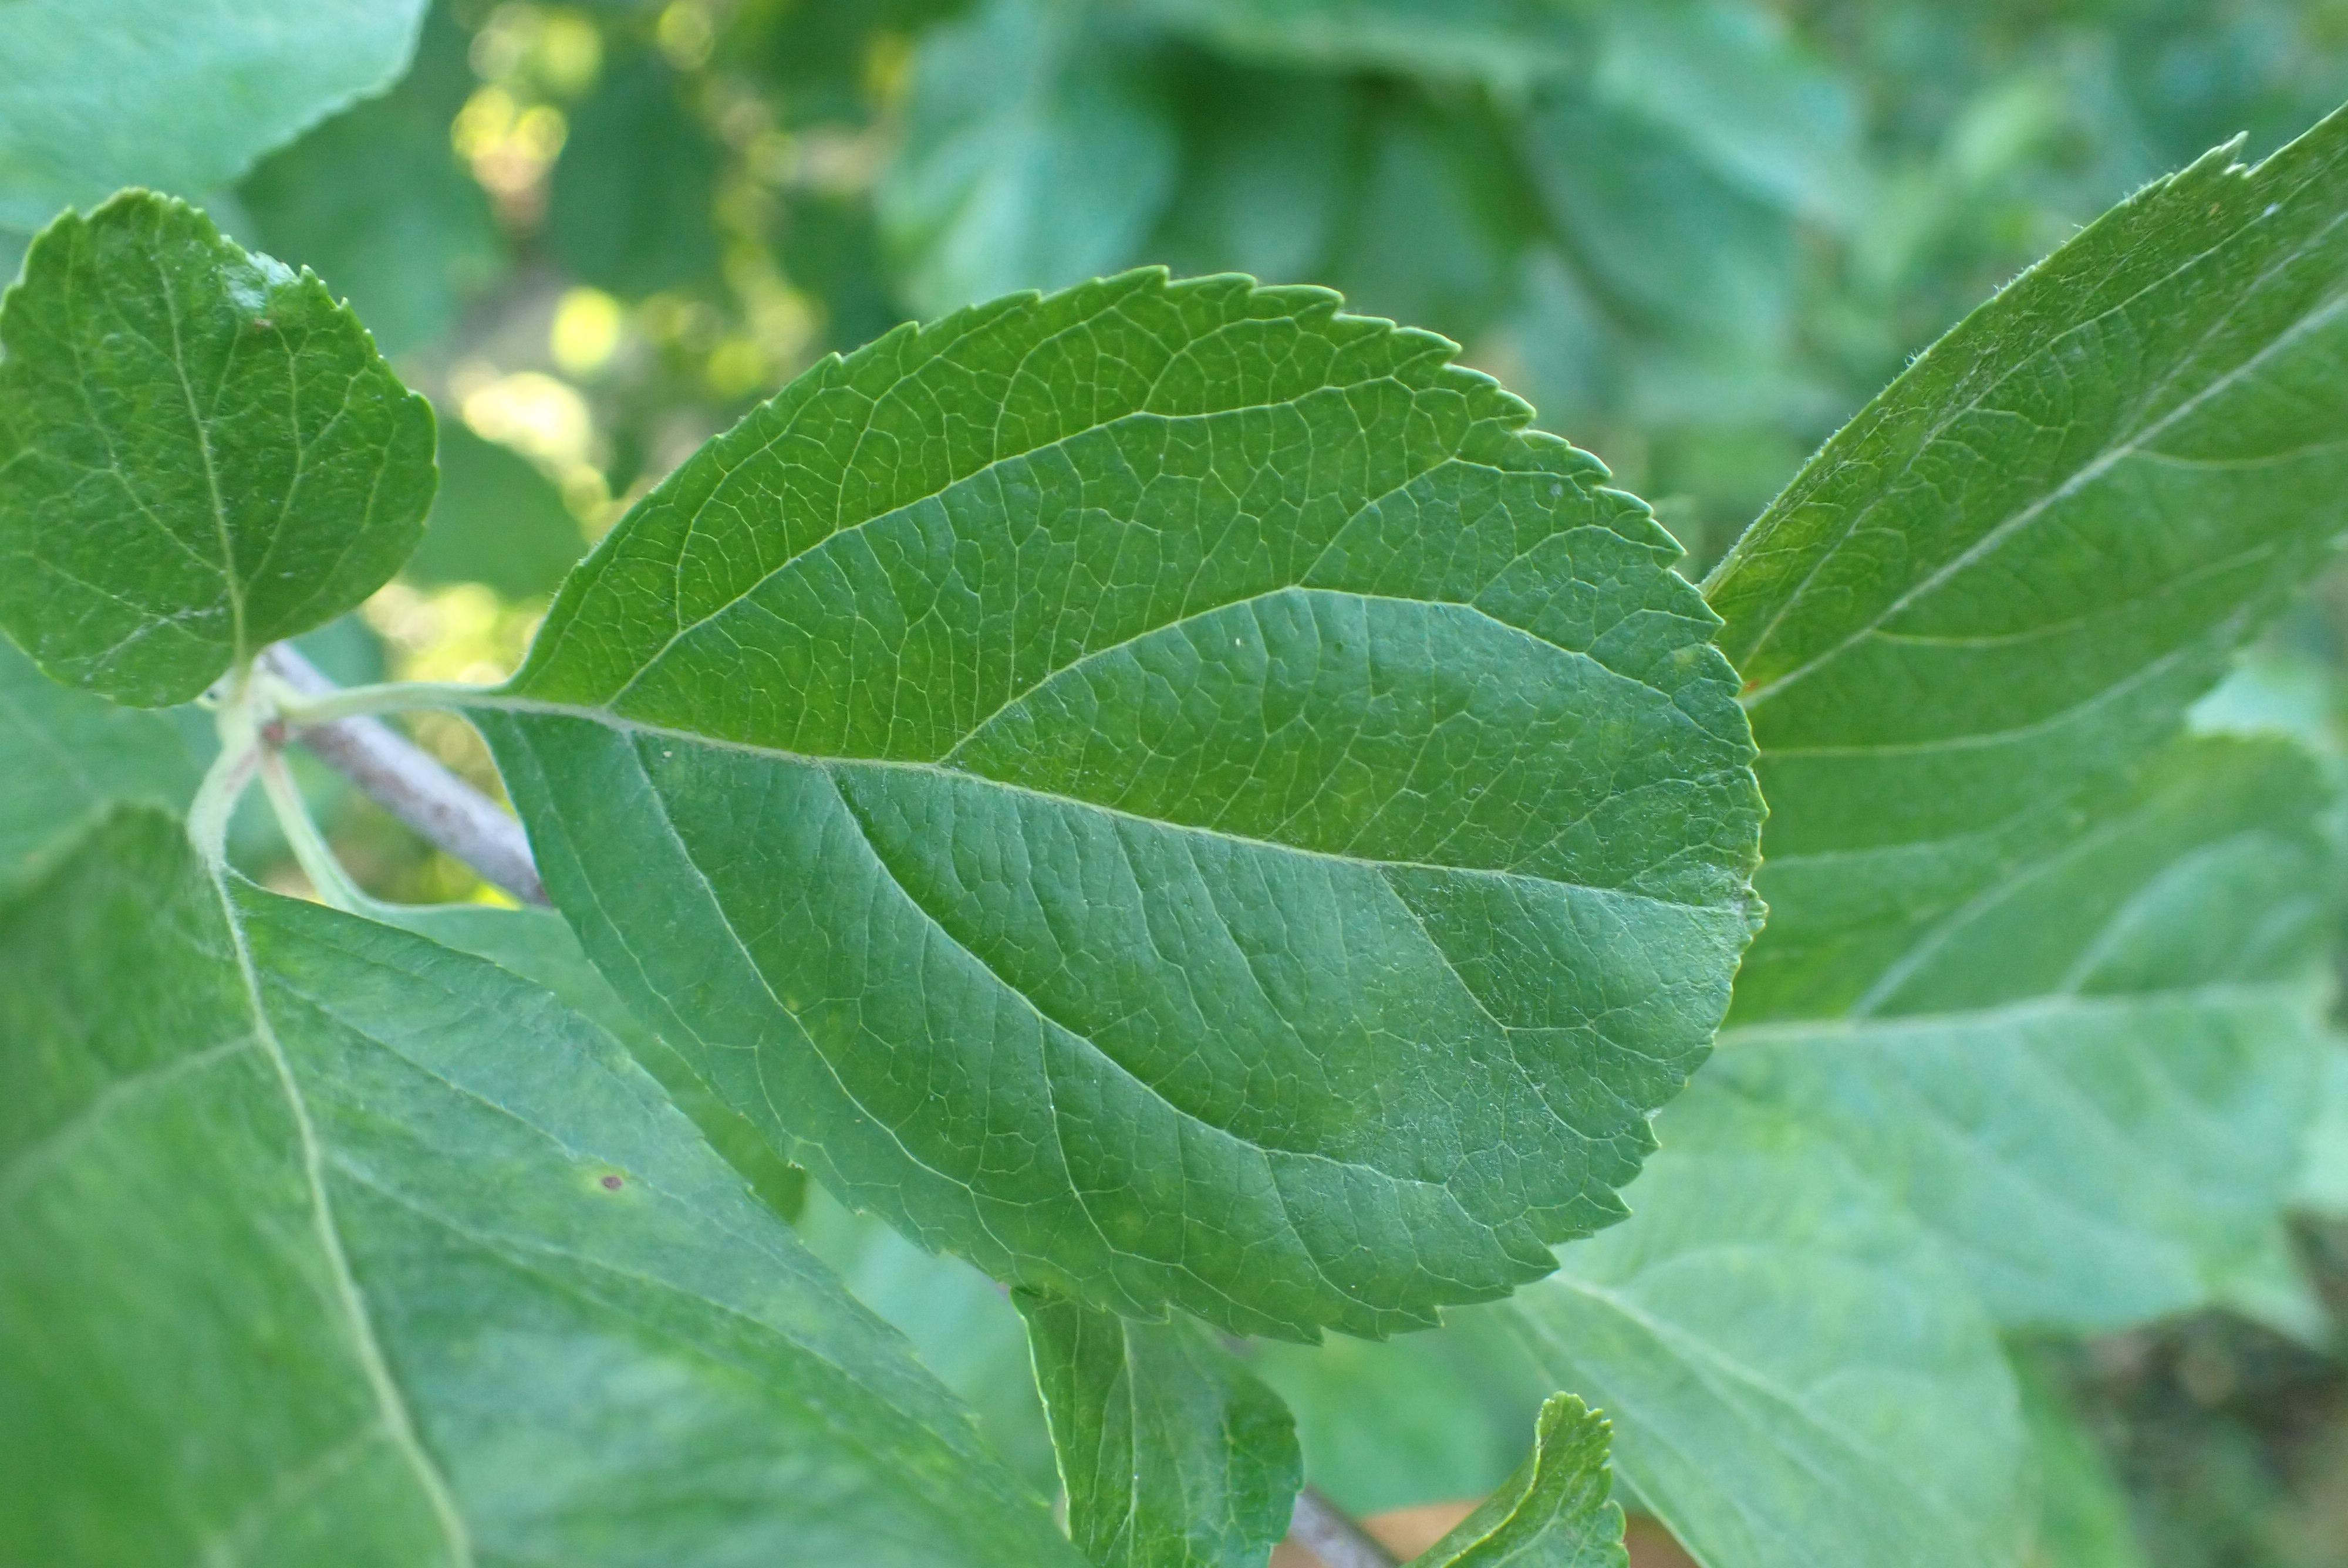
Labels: healthy